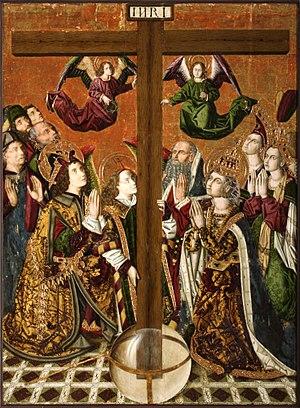
Héraclius, en grec Ἡράκλειος, né vers ou en 575 et mort le 11 février 641, est un empereur romain d'Orient de 610 à 641. Il est le fondateur de la dynastie des Héraclides qui règne sur l'Empire pendant plus d'un siècle.